Pedestrian

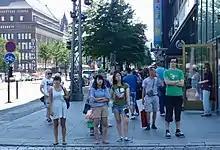
Pedestrians ready across the street next to the Forum shopping center in Helsinki, Finland

It is well documented that a minor increase in speed might greatly increase the likelihood of a crash, and exacerbate resulting casualties. For this reason, the recommended maximum speed is or in residential and high pedestrian traffic areas, with enforced traffic rules on speed limits